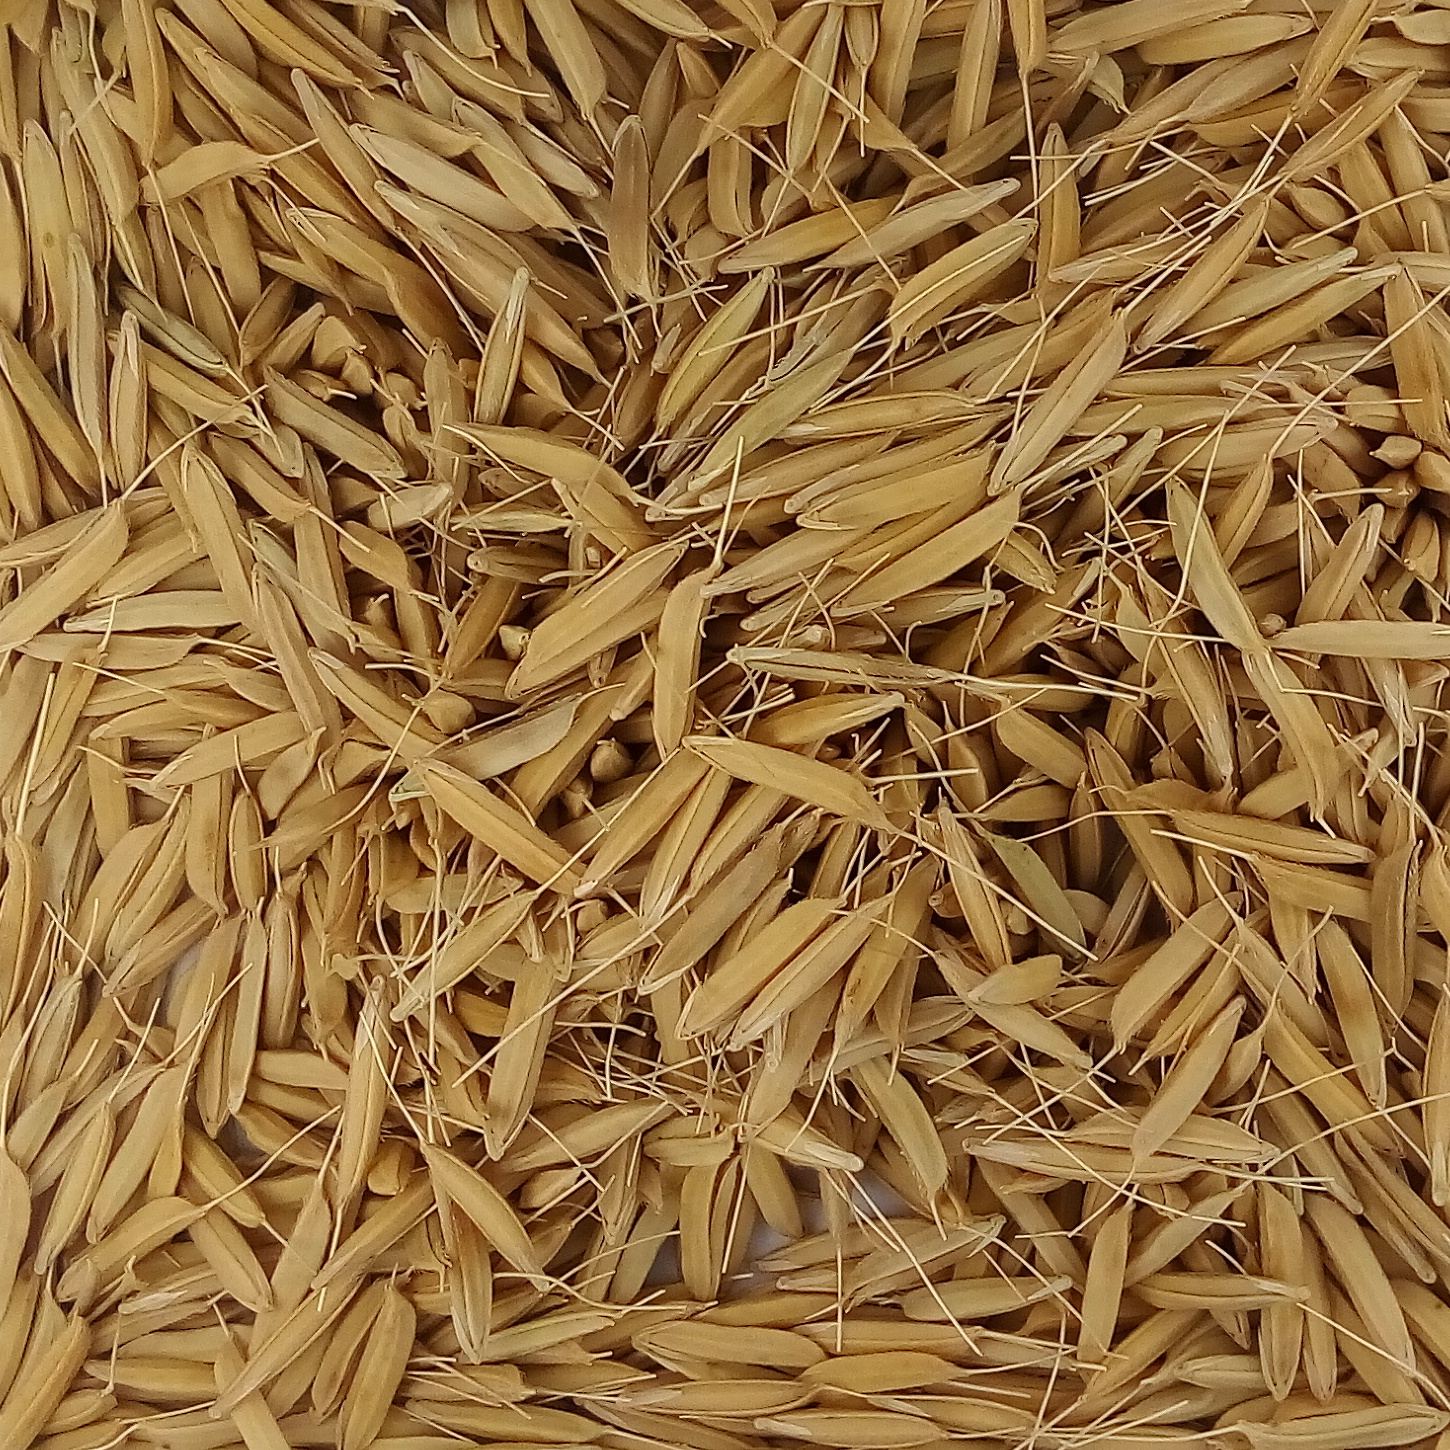
Rice seed variety: PB1